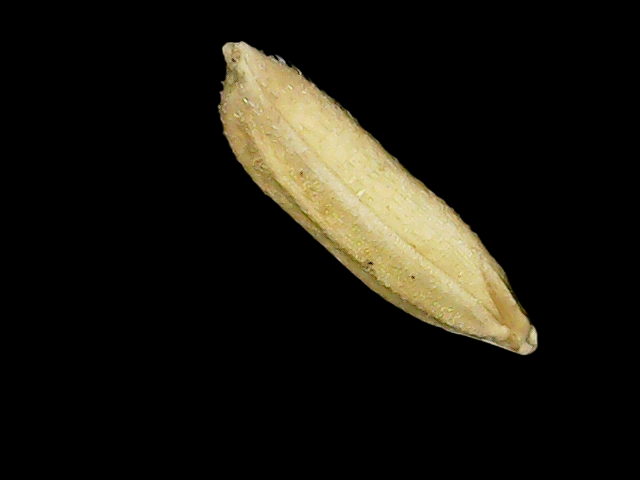
Rice variety: Binadhan21